Japan Business Federation

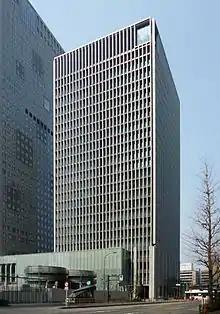
Keidanren Kaikan, the head office of Japan Business Federation

The is an economic organization founded in May 2002 by amalgamation of Keidanren (Japan Federation of Economic Organizations, established 1946; name sometimes used alone as abbreviation for whole organization) and Nikkeiren (Japan Federation of Employers' Associations, established 1948), with Nikkeiren being absorbed into Keidanren.